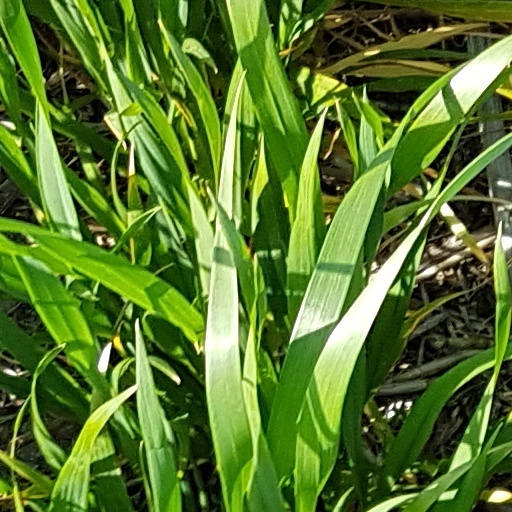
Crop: wheat